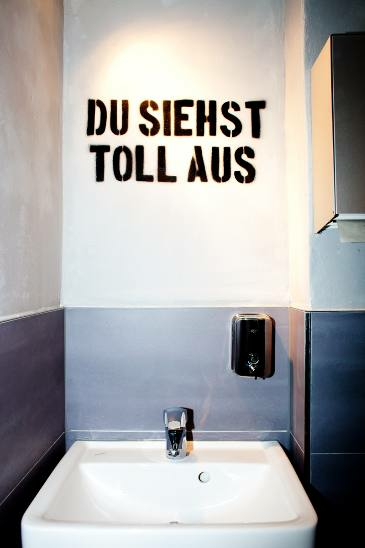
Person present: No